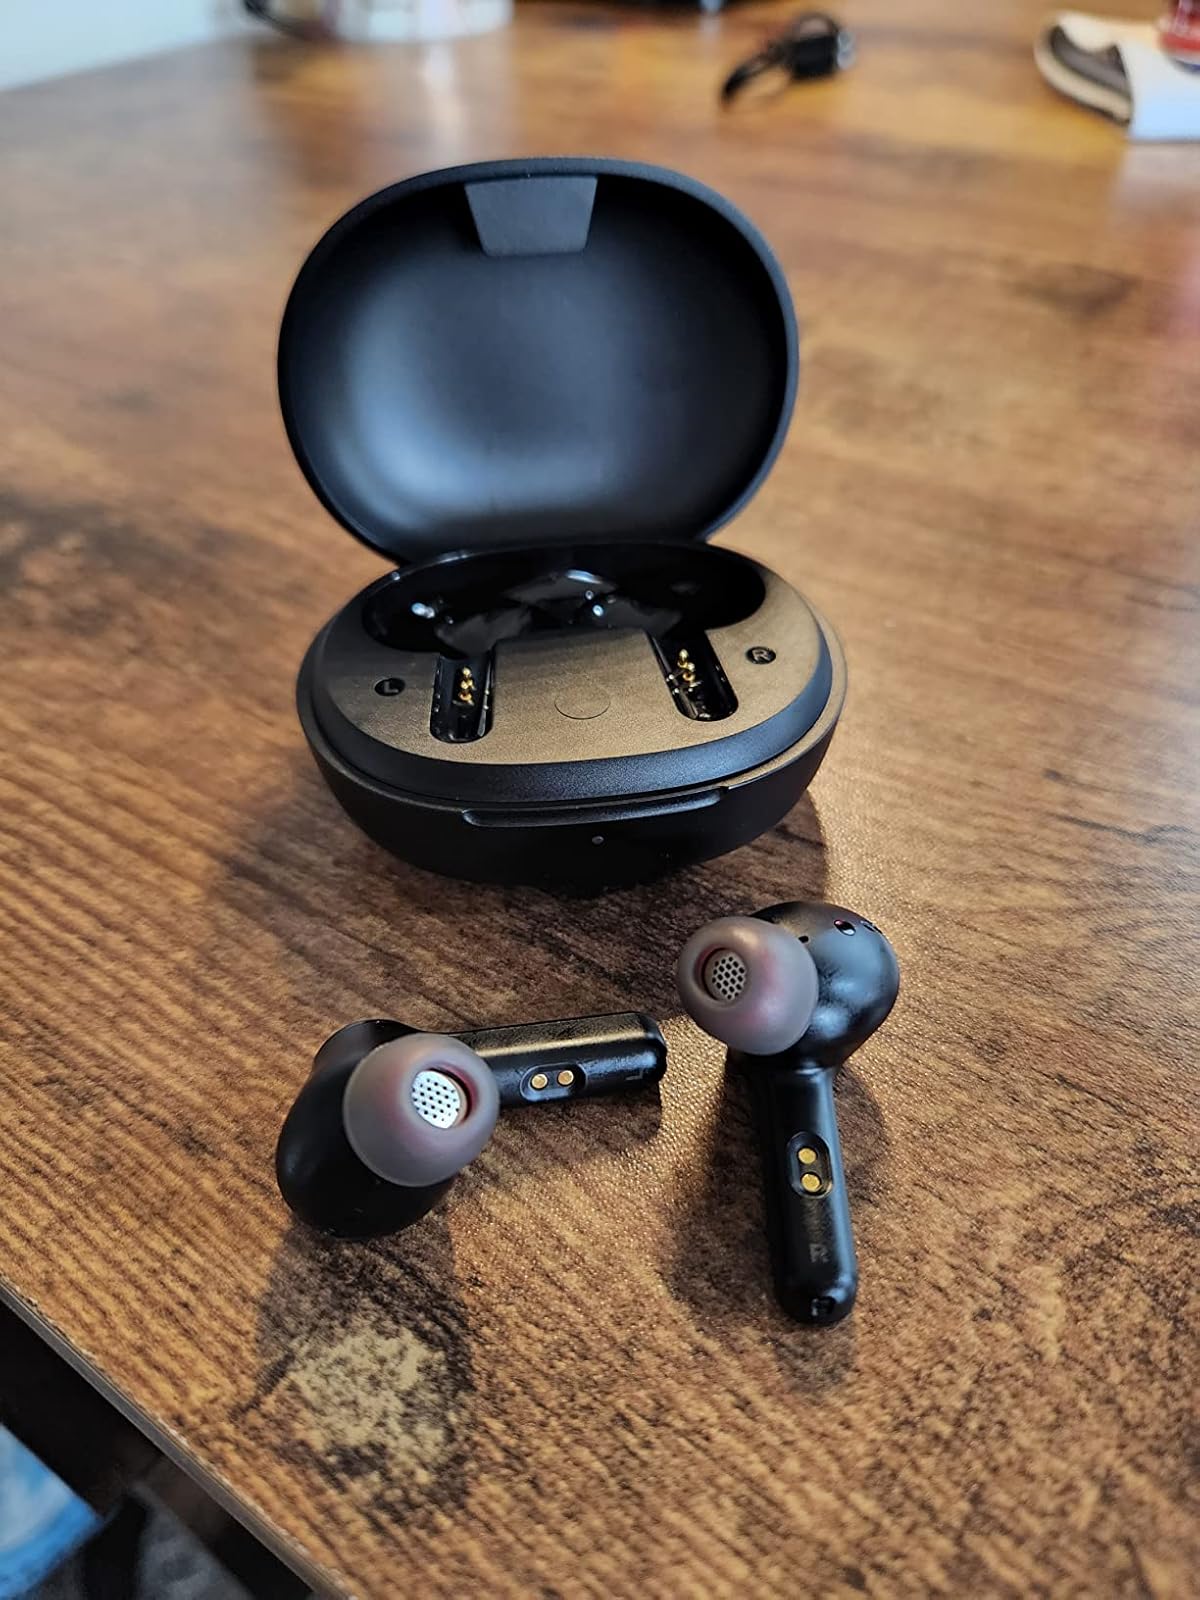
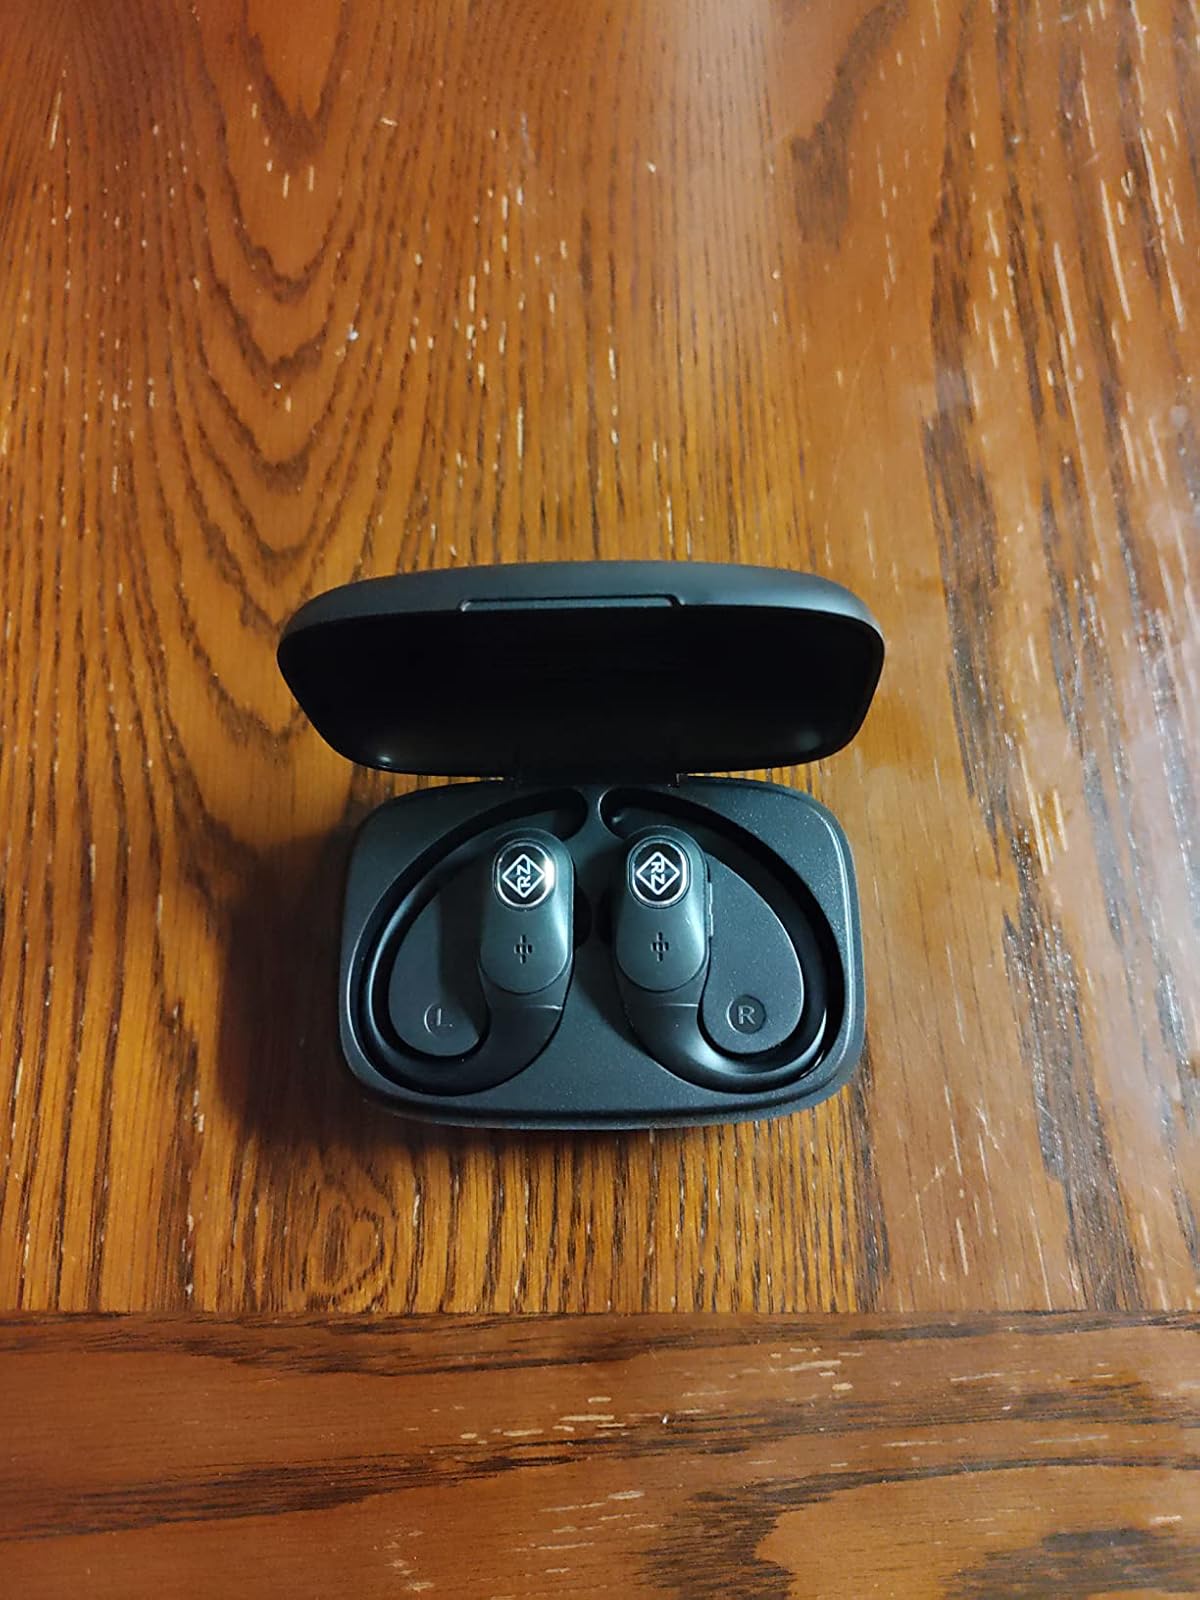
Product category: earbuds
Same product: no